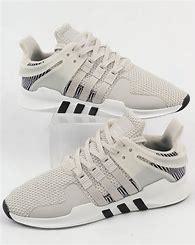
Brand: Adidas
Model: EQT Support Adv